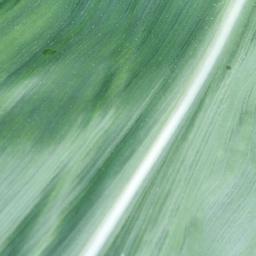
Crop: corn
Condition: (maize)_healthy